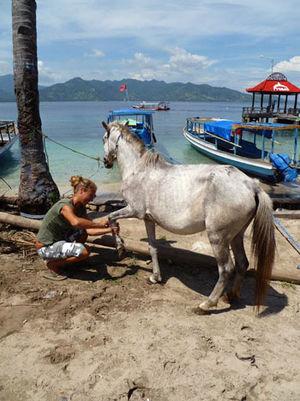
Gili Eco Trust est une organisation non-gouvernementale locale créée en 2000 pour protéger les récifs coralliens des techniques de pêches destructrices autour des trois îles Gili au large de Lombok en Indonésie.